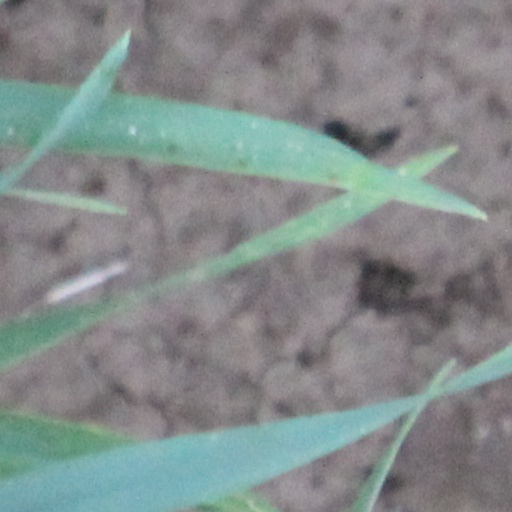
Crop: wheat